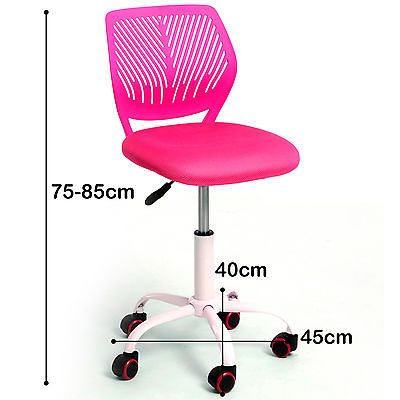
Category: chair